James Martin (engineer)

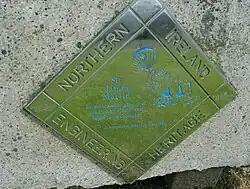
Plaque commemorating Sir James Martin in his home town of Crossgar

Martin's contribution to engineering was commemorated by the Northern Bank in its "Inventor" series of banknotes, which featured his portrait on the bank's £100 note. The note was discontinued in 2013 when the bank reissued its banknotes under the new Danske Bank brand.